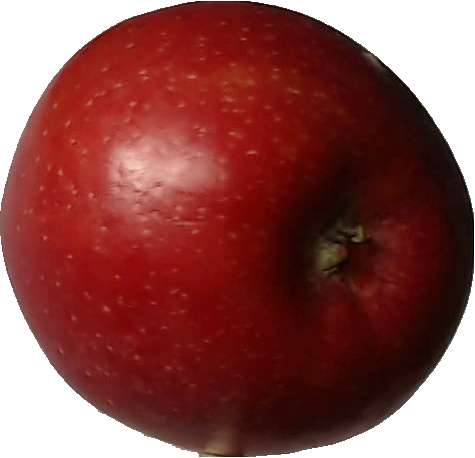
Label: apple_braeburn_1